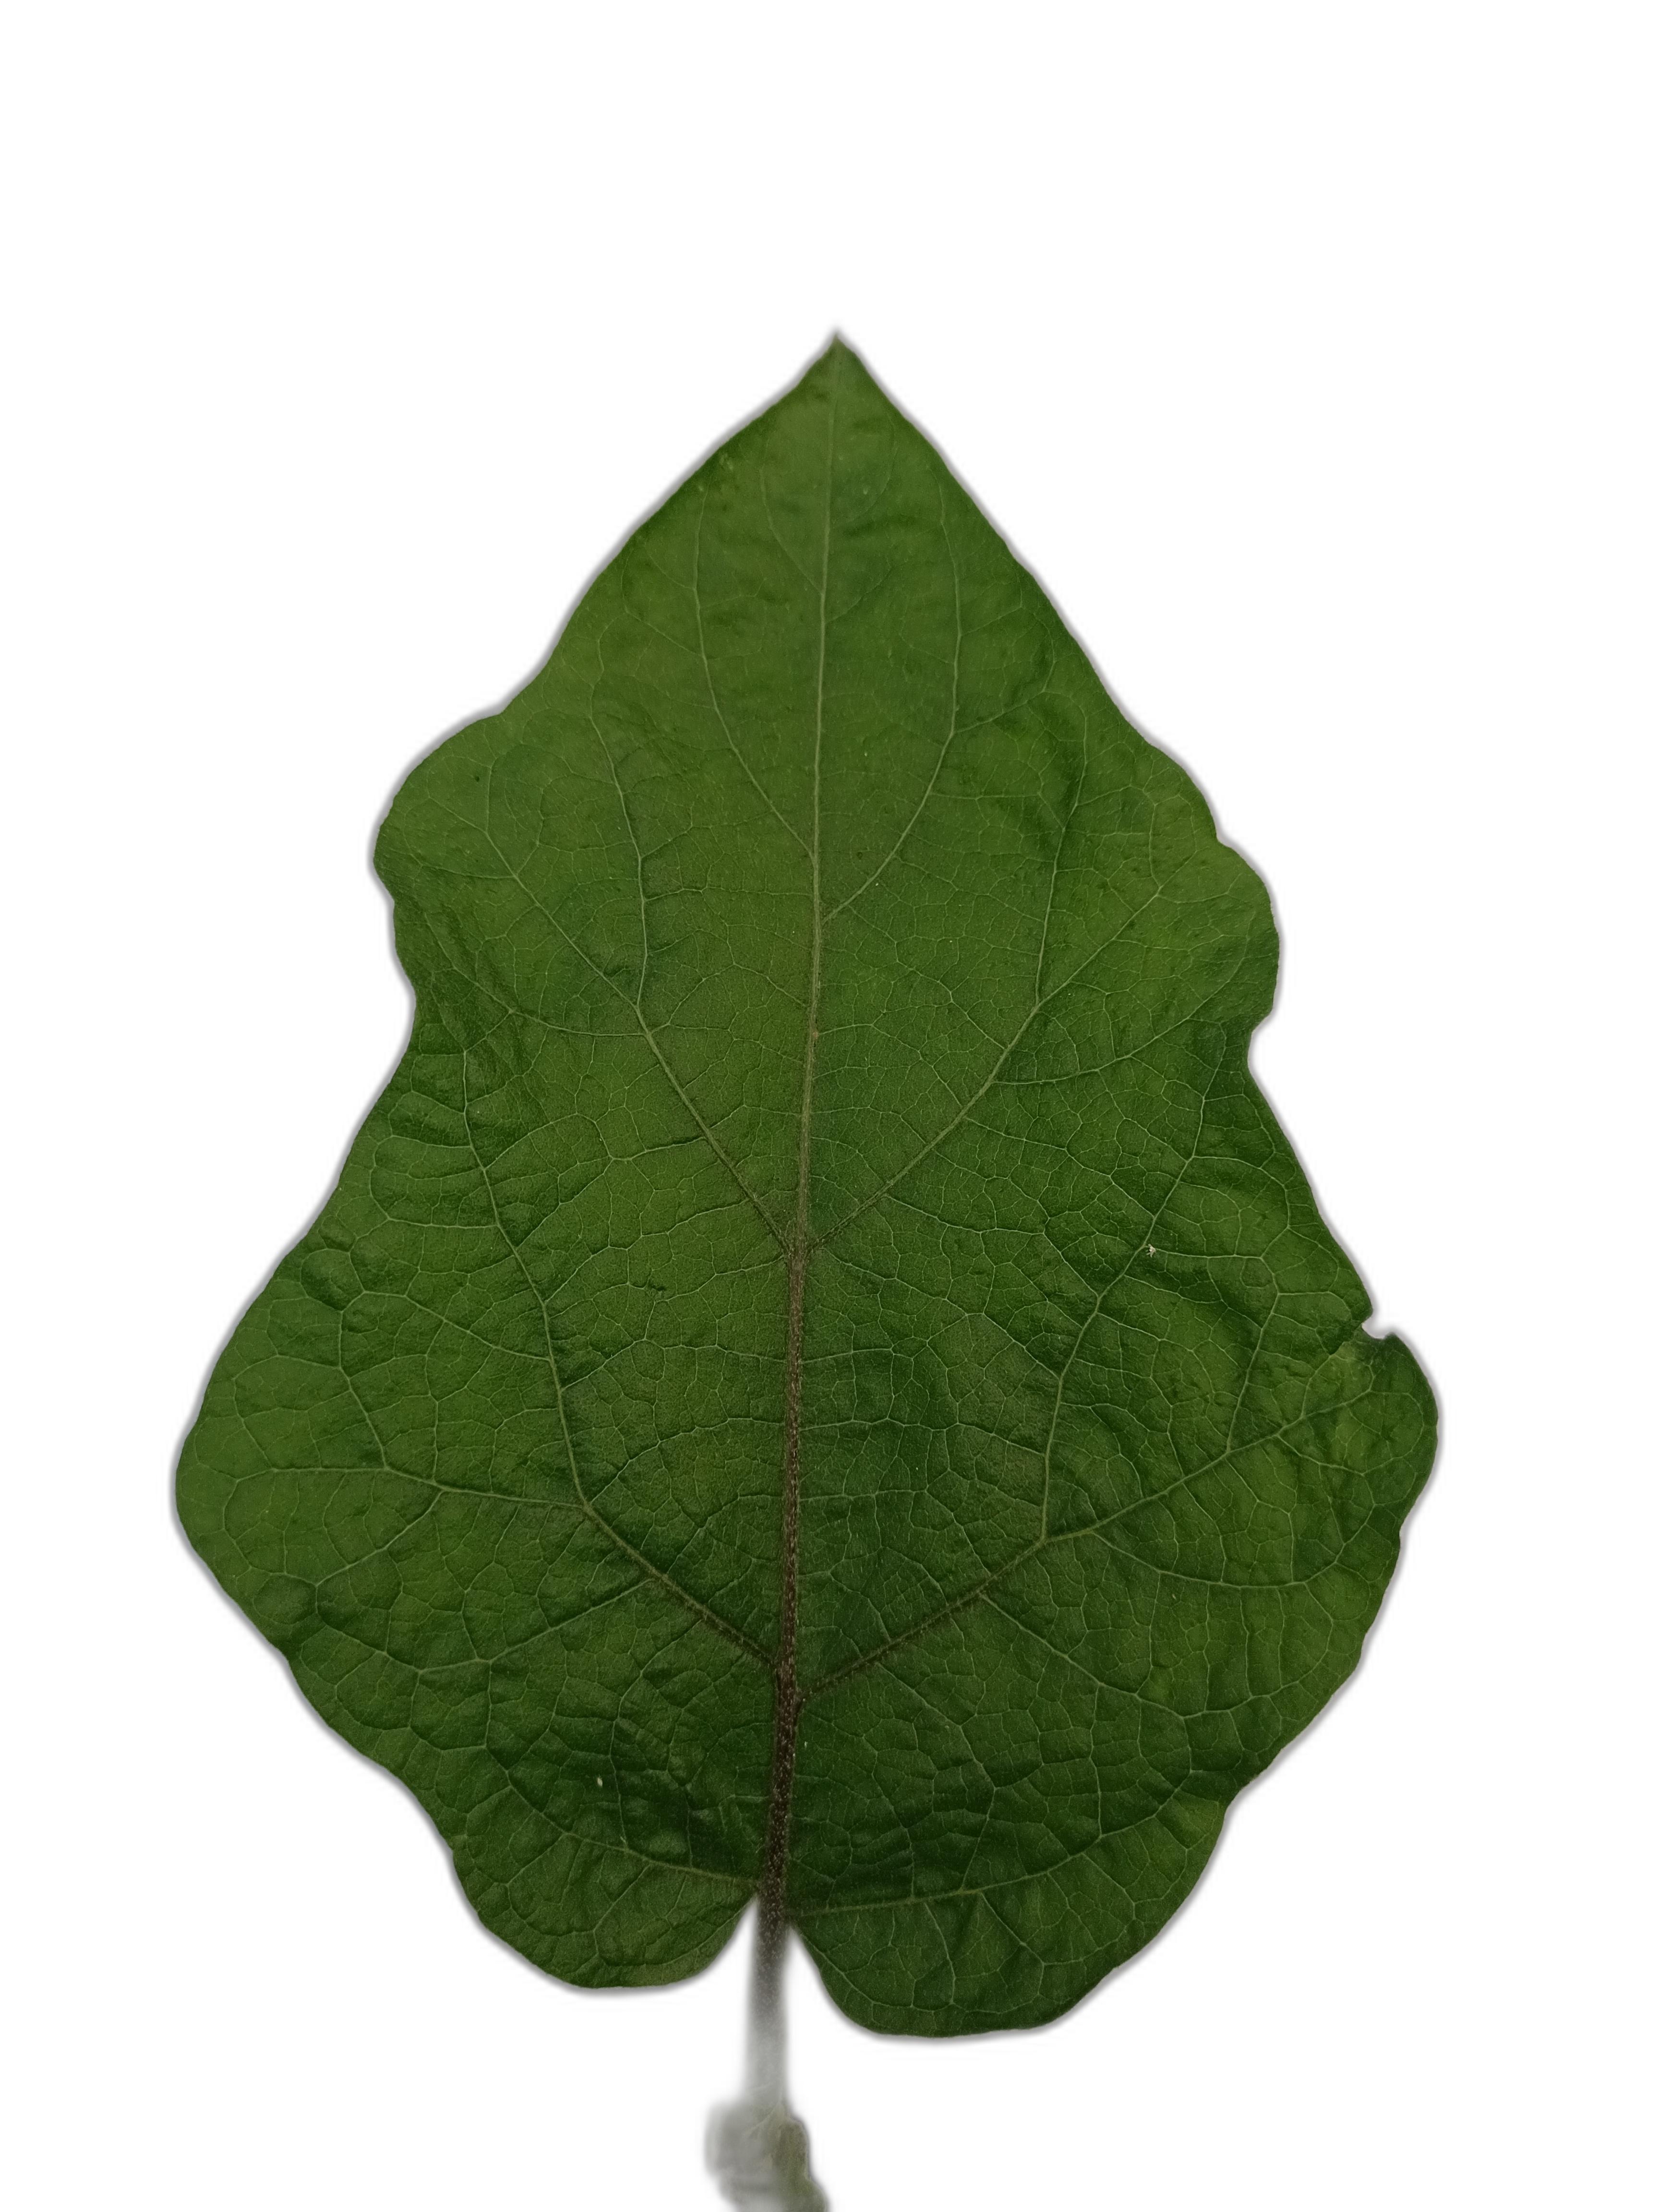
Label: Healthy Leaf